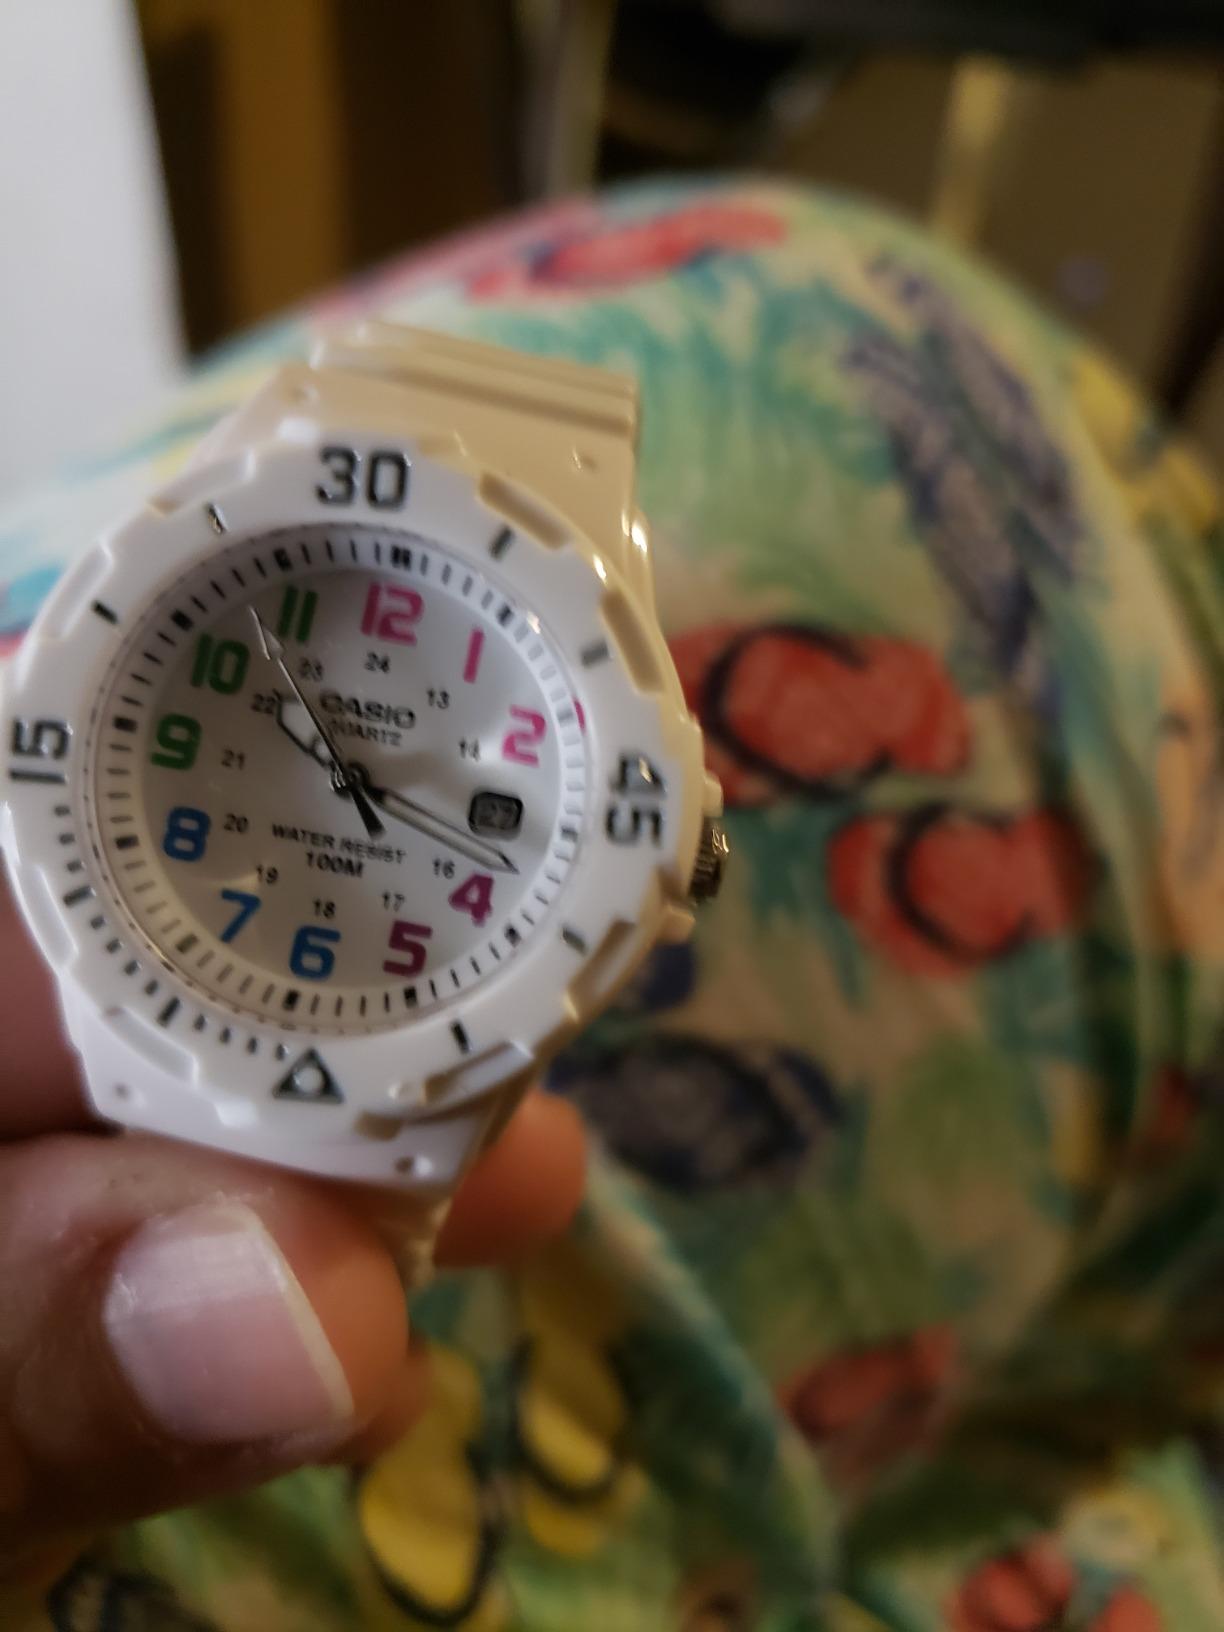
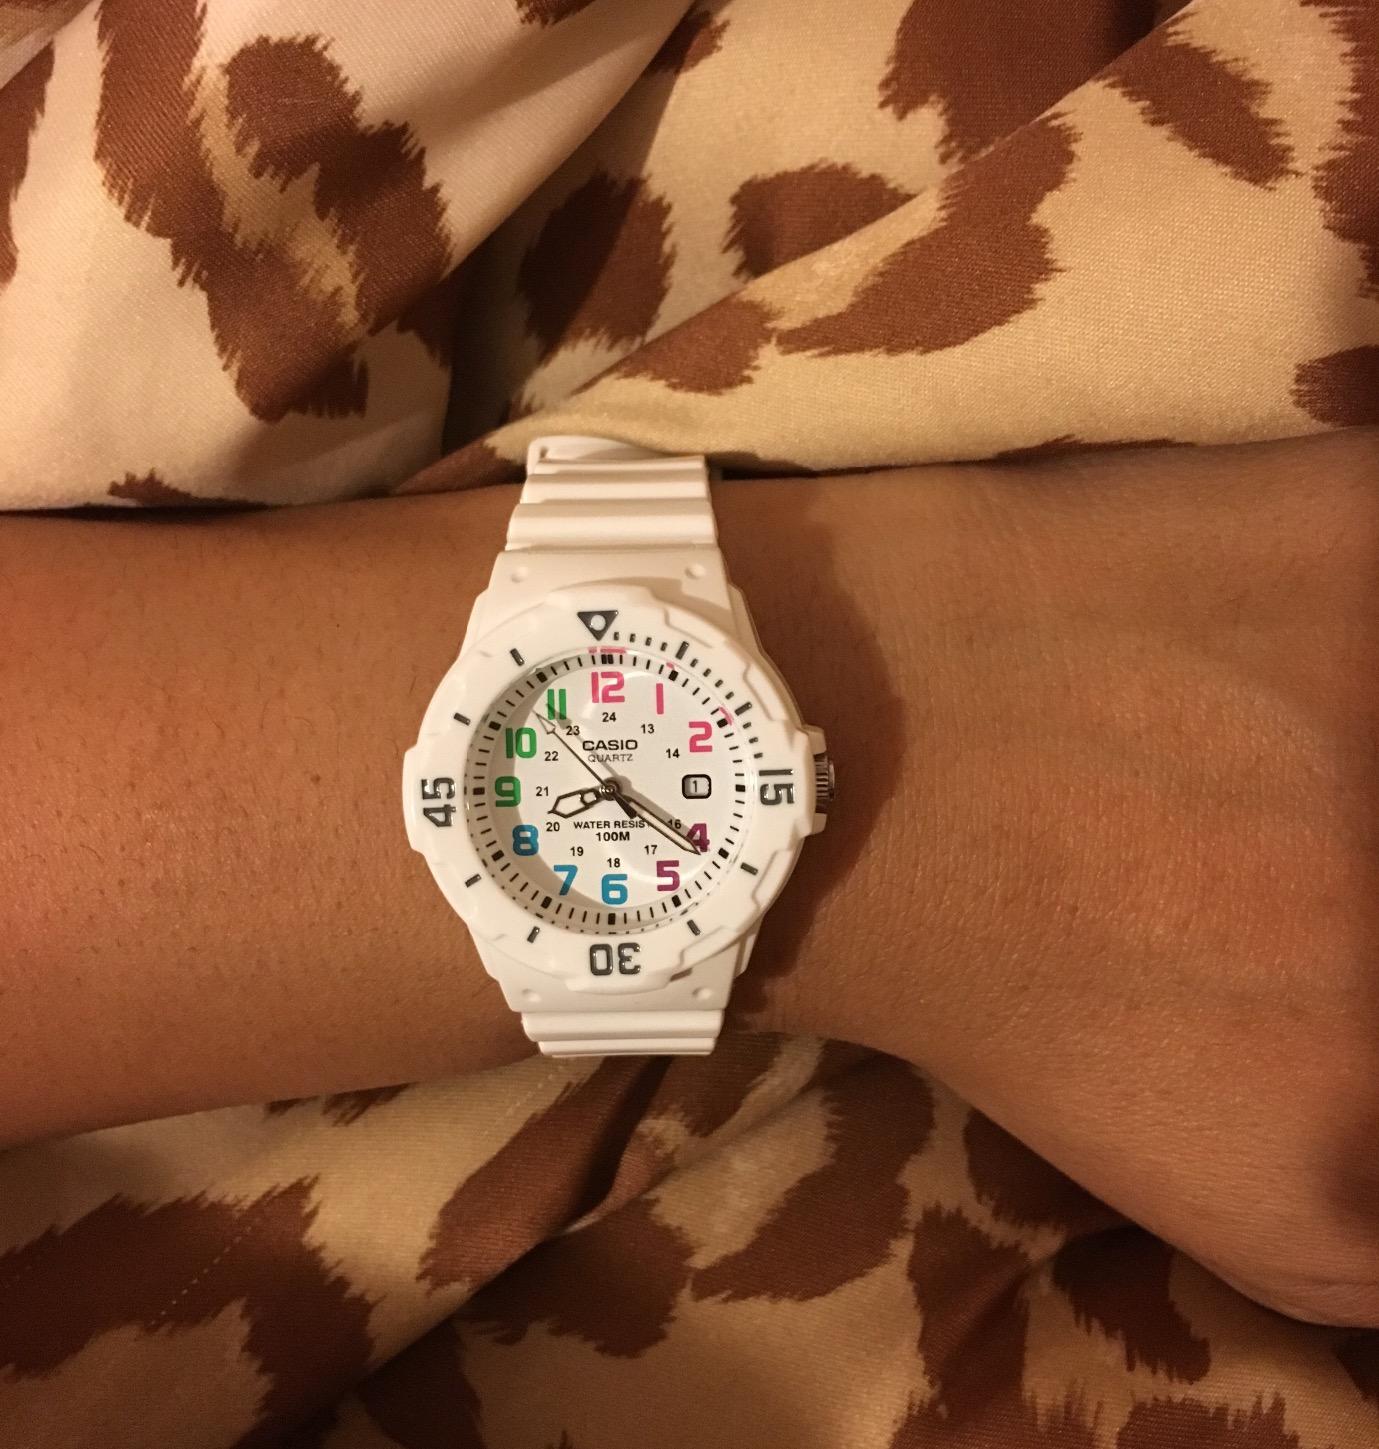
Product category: accessories_watch
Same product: yes